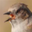
Label: bird